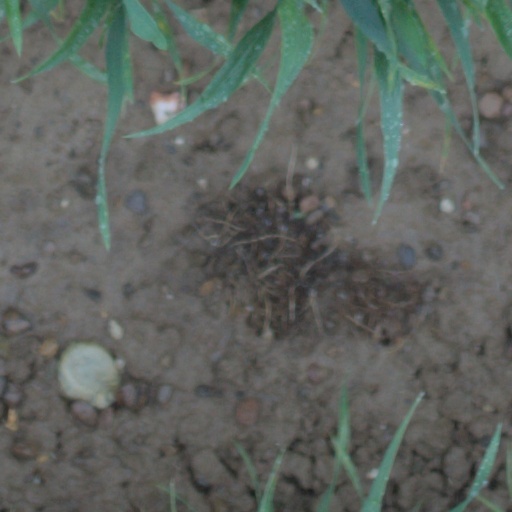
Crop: wheat